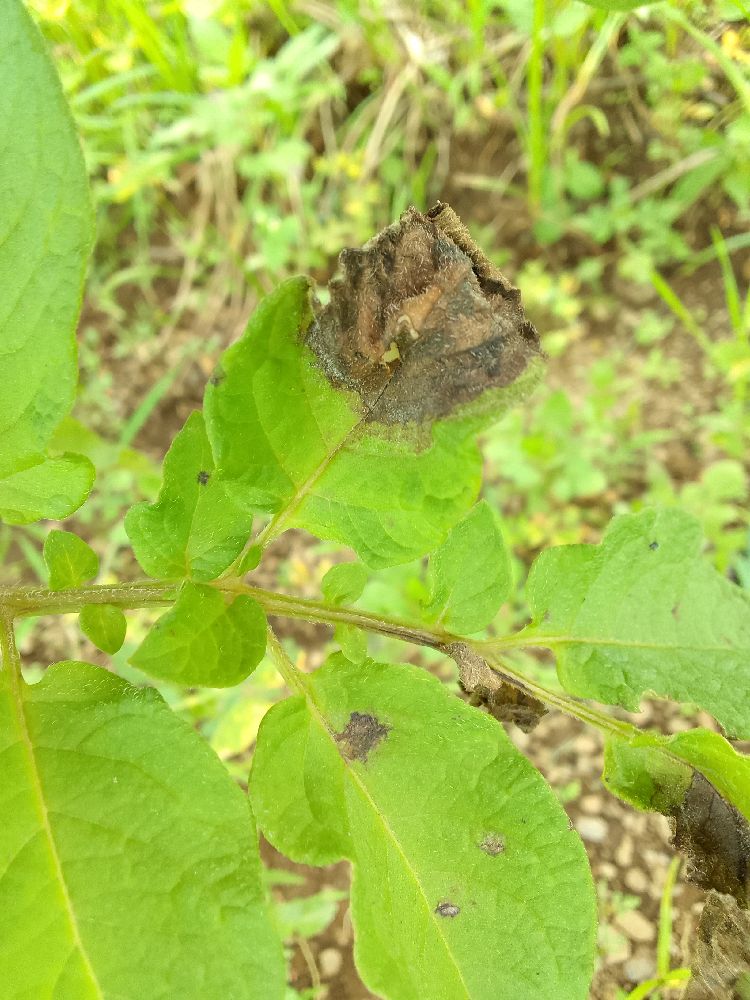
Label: Late blight